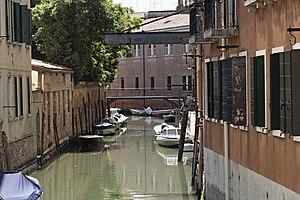
Le rio del Battello, aussi appelé rio de Ca'Moro dans sa partie terminale est un canal de Venise dans le sestiere de Cannaregio en Italie. Le nom officiel est Rio del Battello-Ca' Moro.